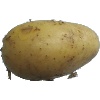
Label: Potato White 1